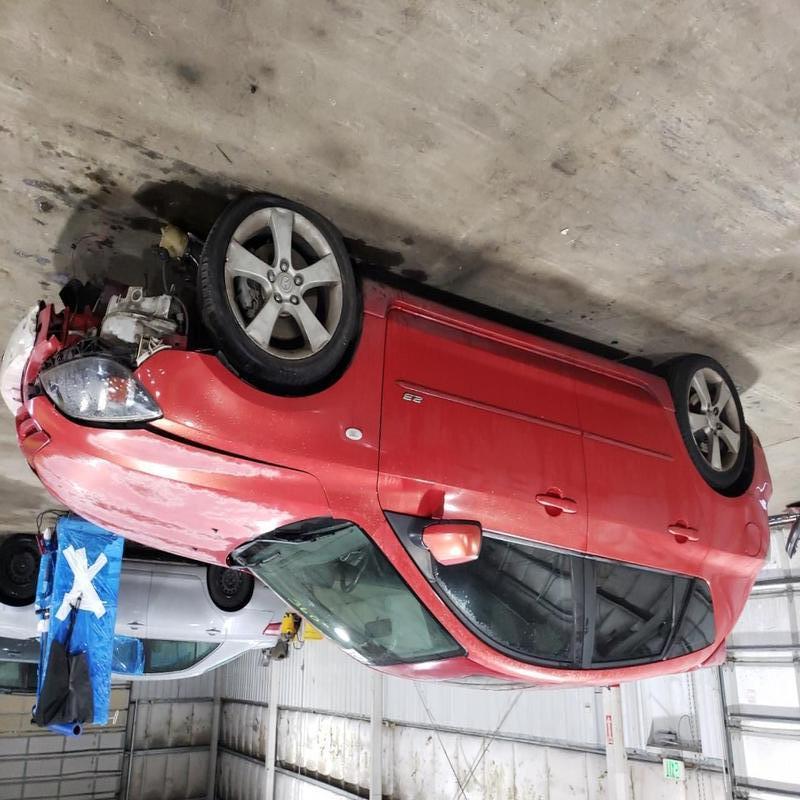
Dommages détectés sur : pare-choc avant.
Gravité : majeur